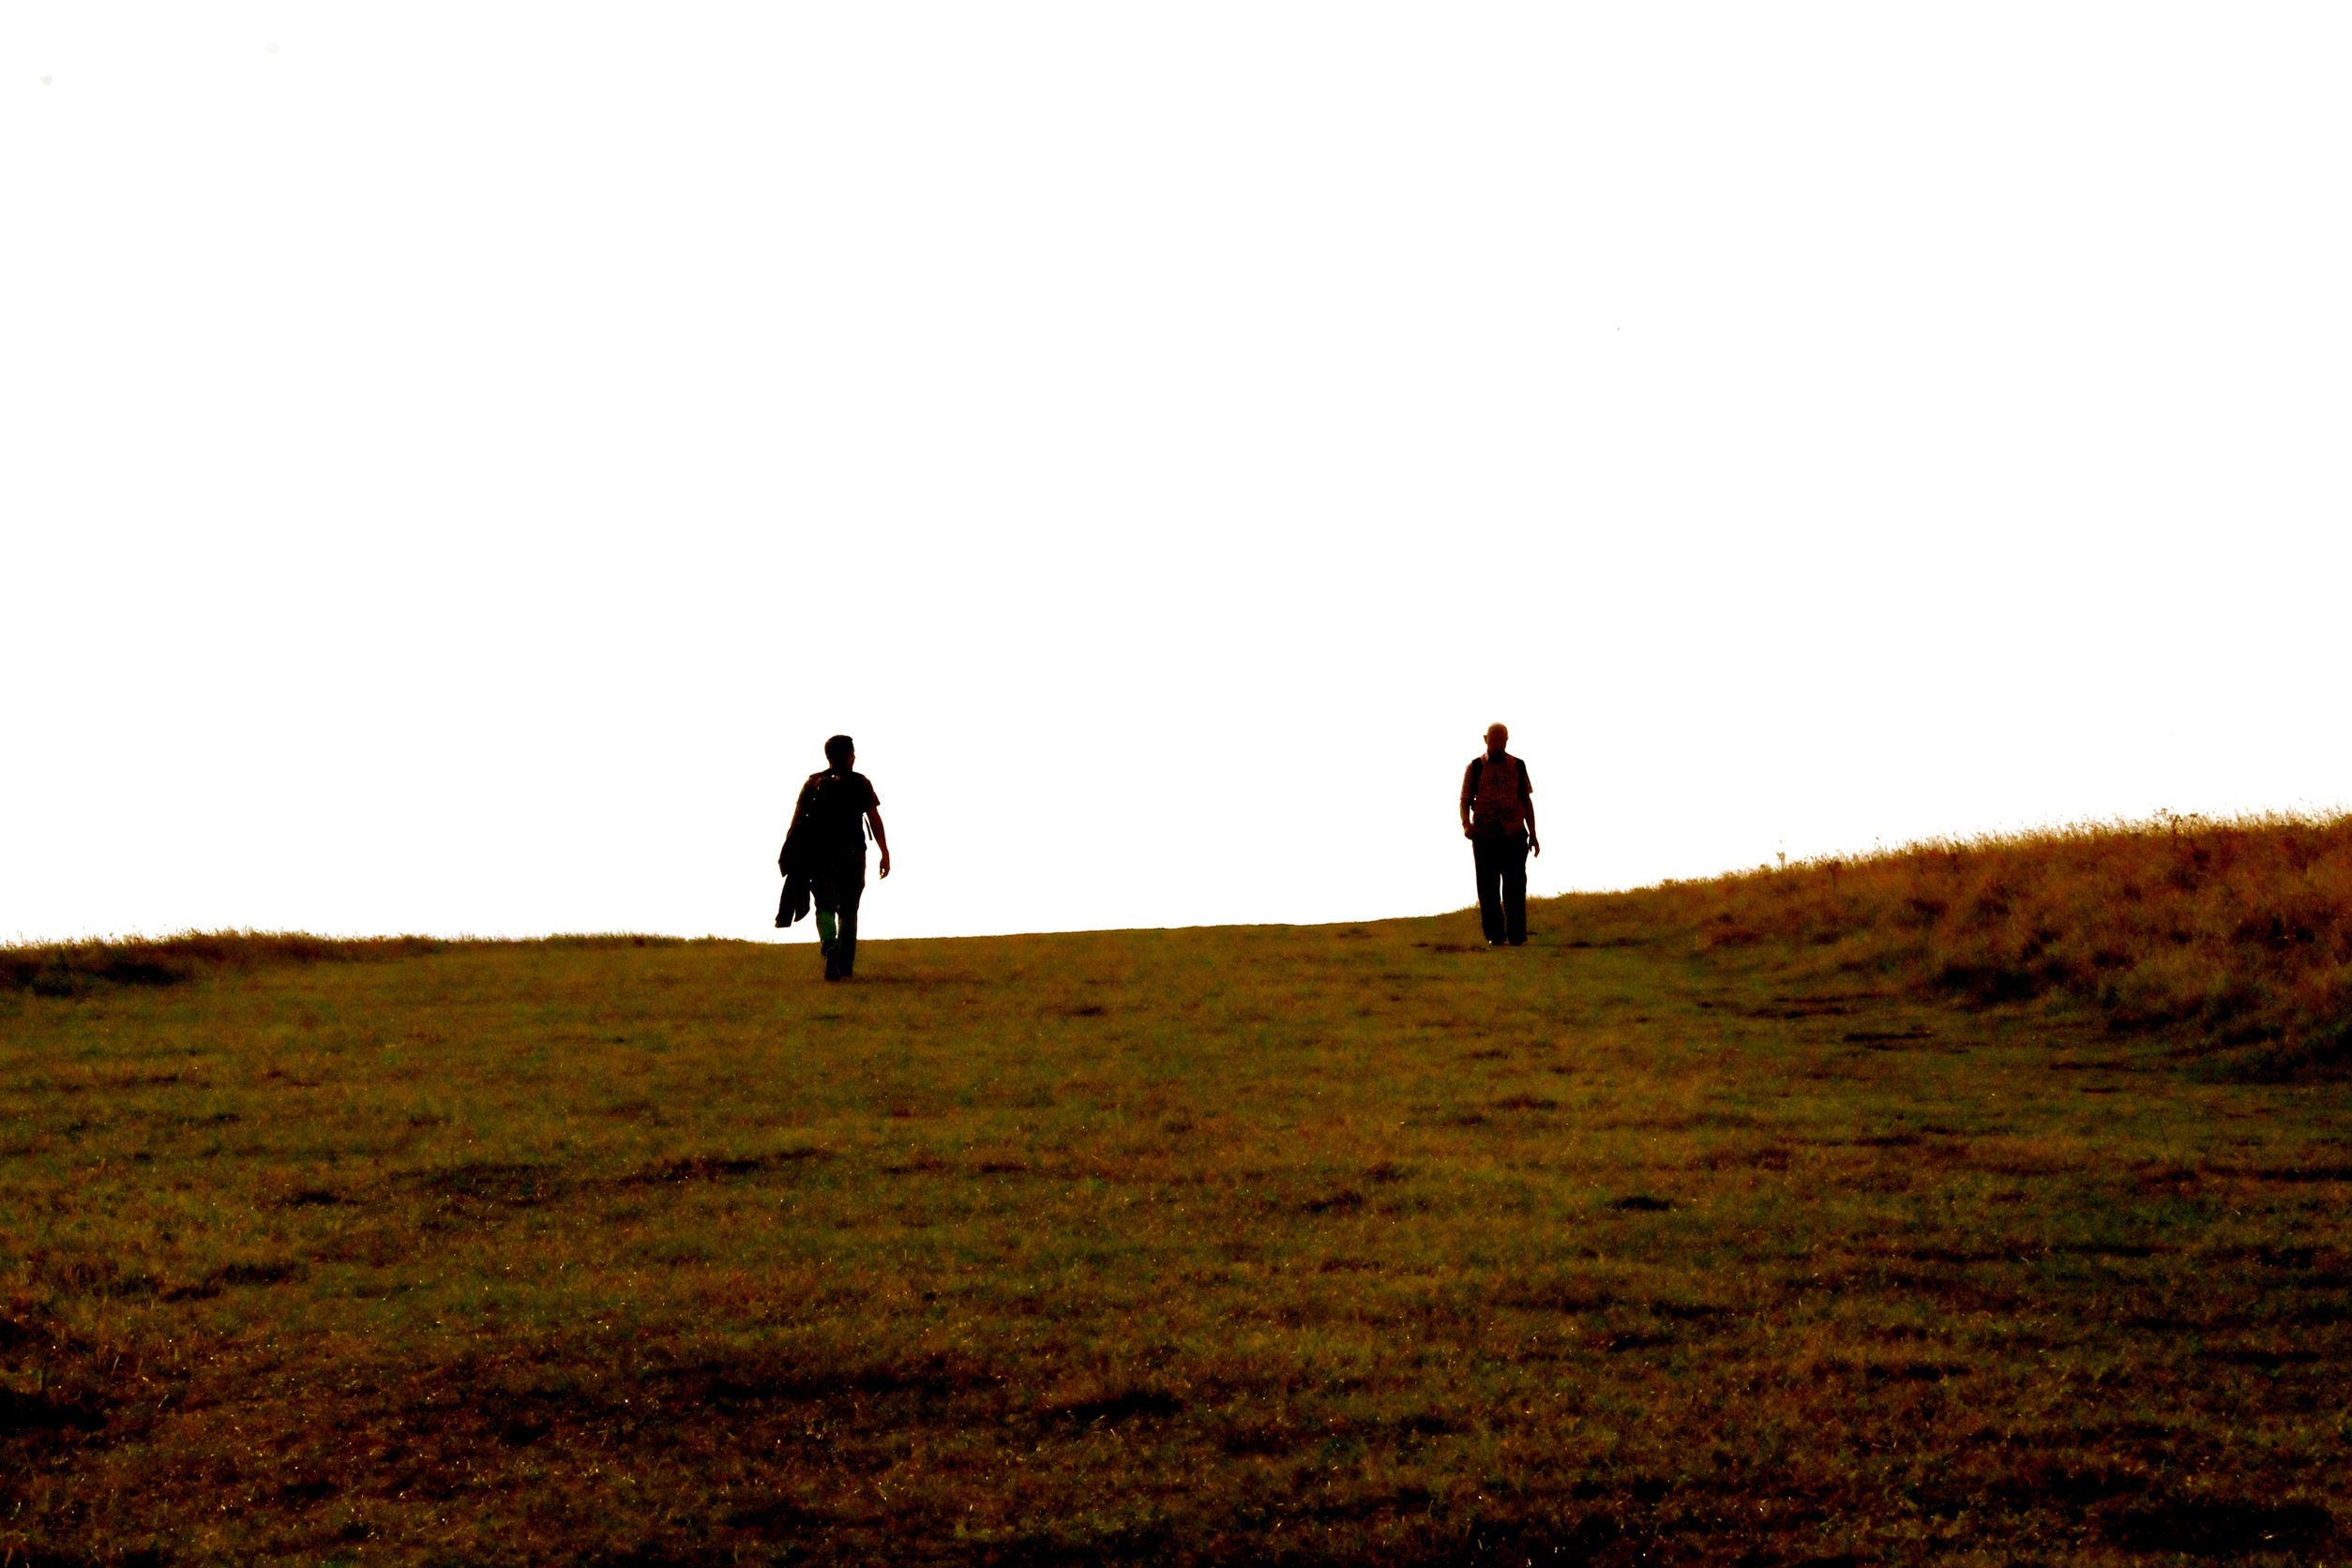
landscape, horizon, walking, people, hiking, meadow, prairie, hill, plain, outdoors, pedestrians, grassland, ecosystem, persons, strolling, steppe